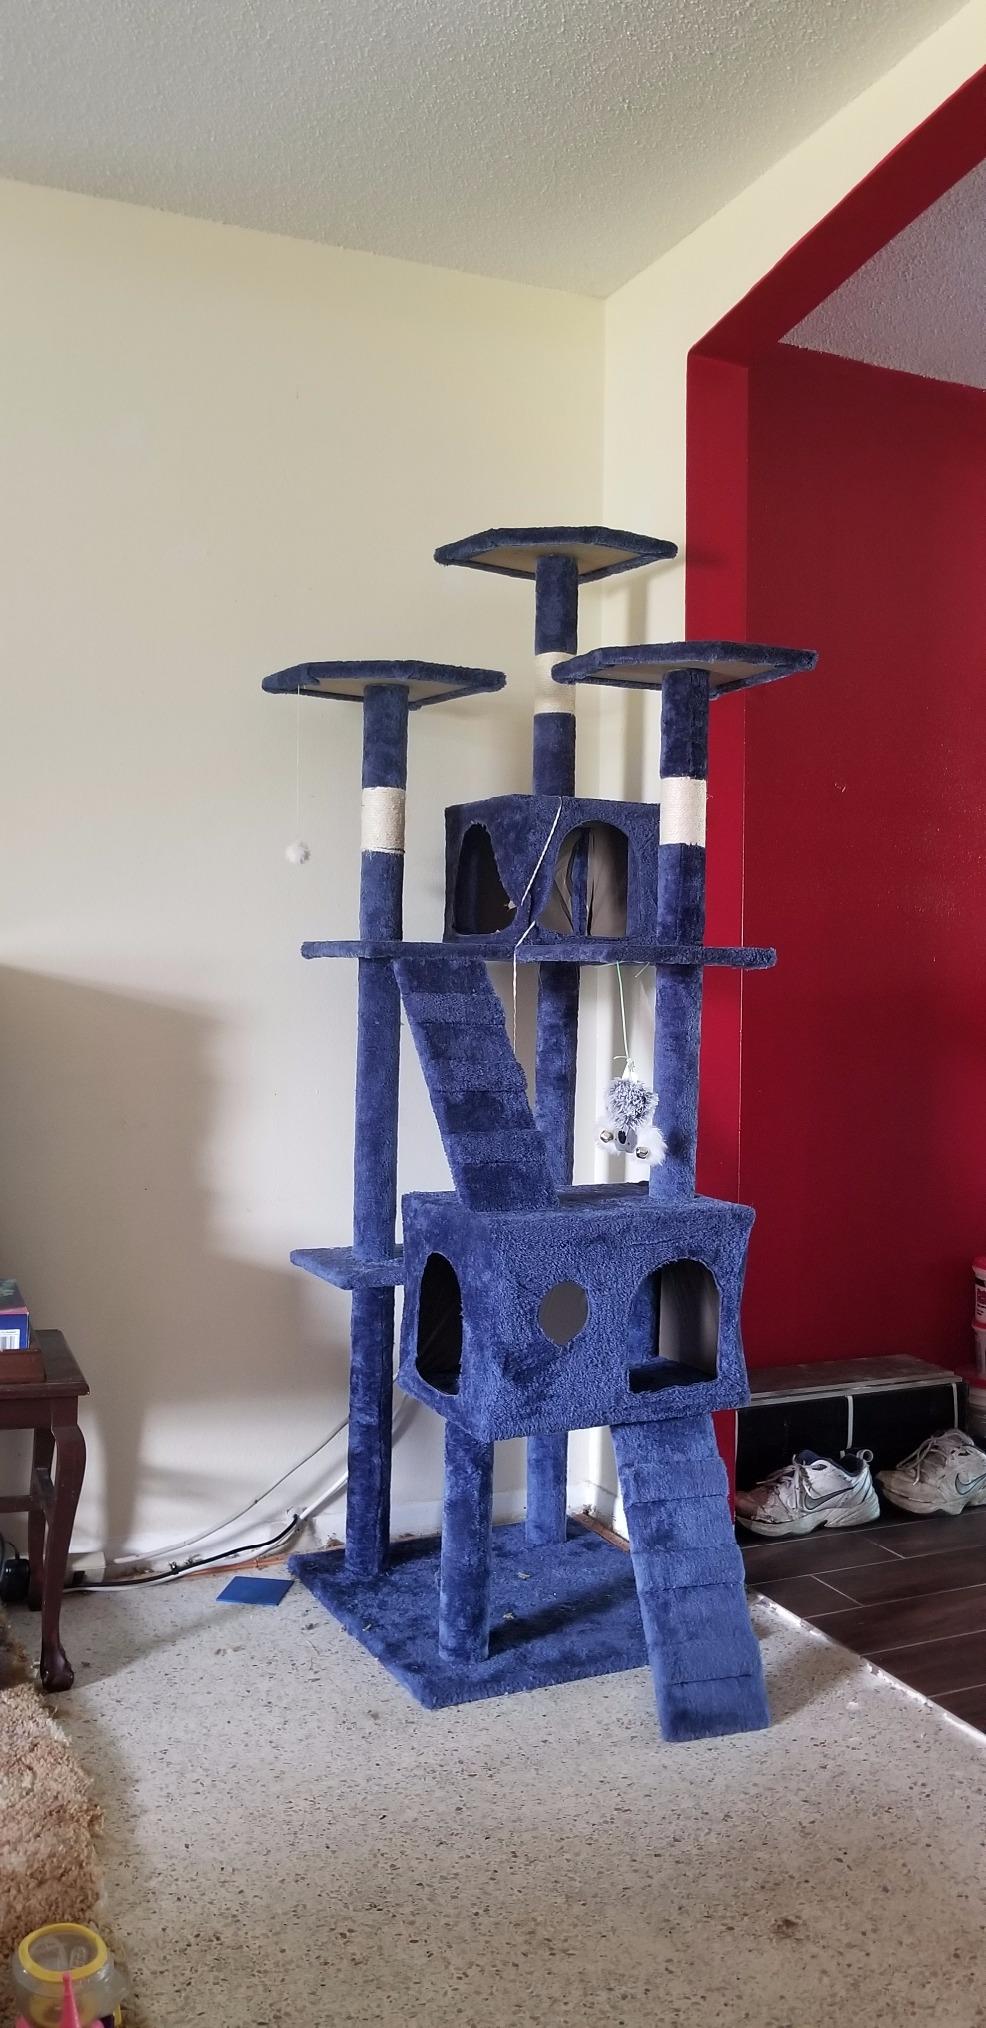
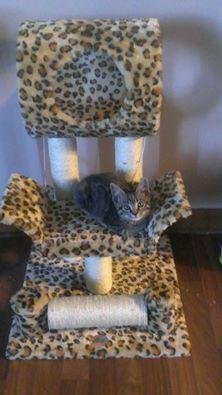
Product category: items_cat tree
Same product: no